Triodetic dome

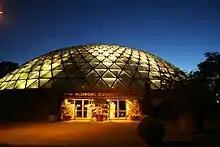
Bloedel Floral Conservatory, one of the earliest Triodetic domes

Triodetic connectors were invented in 1955 by Canadian architect Arthur E. Fentiman (1918–1993), and patented in 1958. The system was developed further by A. E. Fentiman's brother, Harold Gordon ("Bud") Fentiman (1921–1986) and was in commercial use by 1960. Triodetic Structures Ltd was established in 1962 to market the system; the Fentiman family sold the company in 1977.